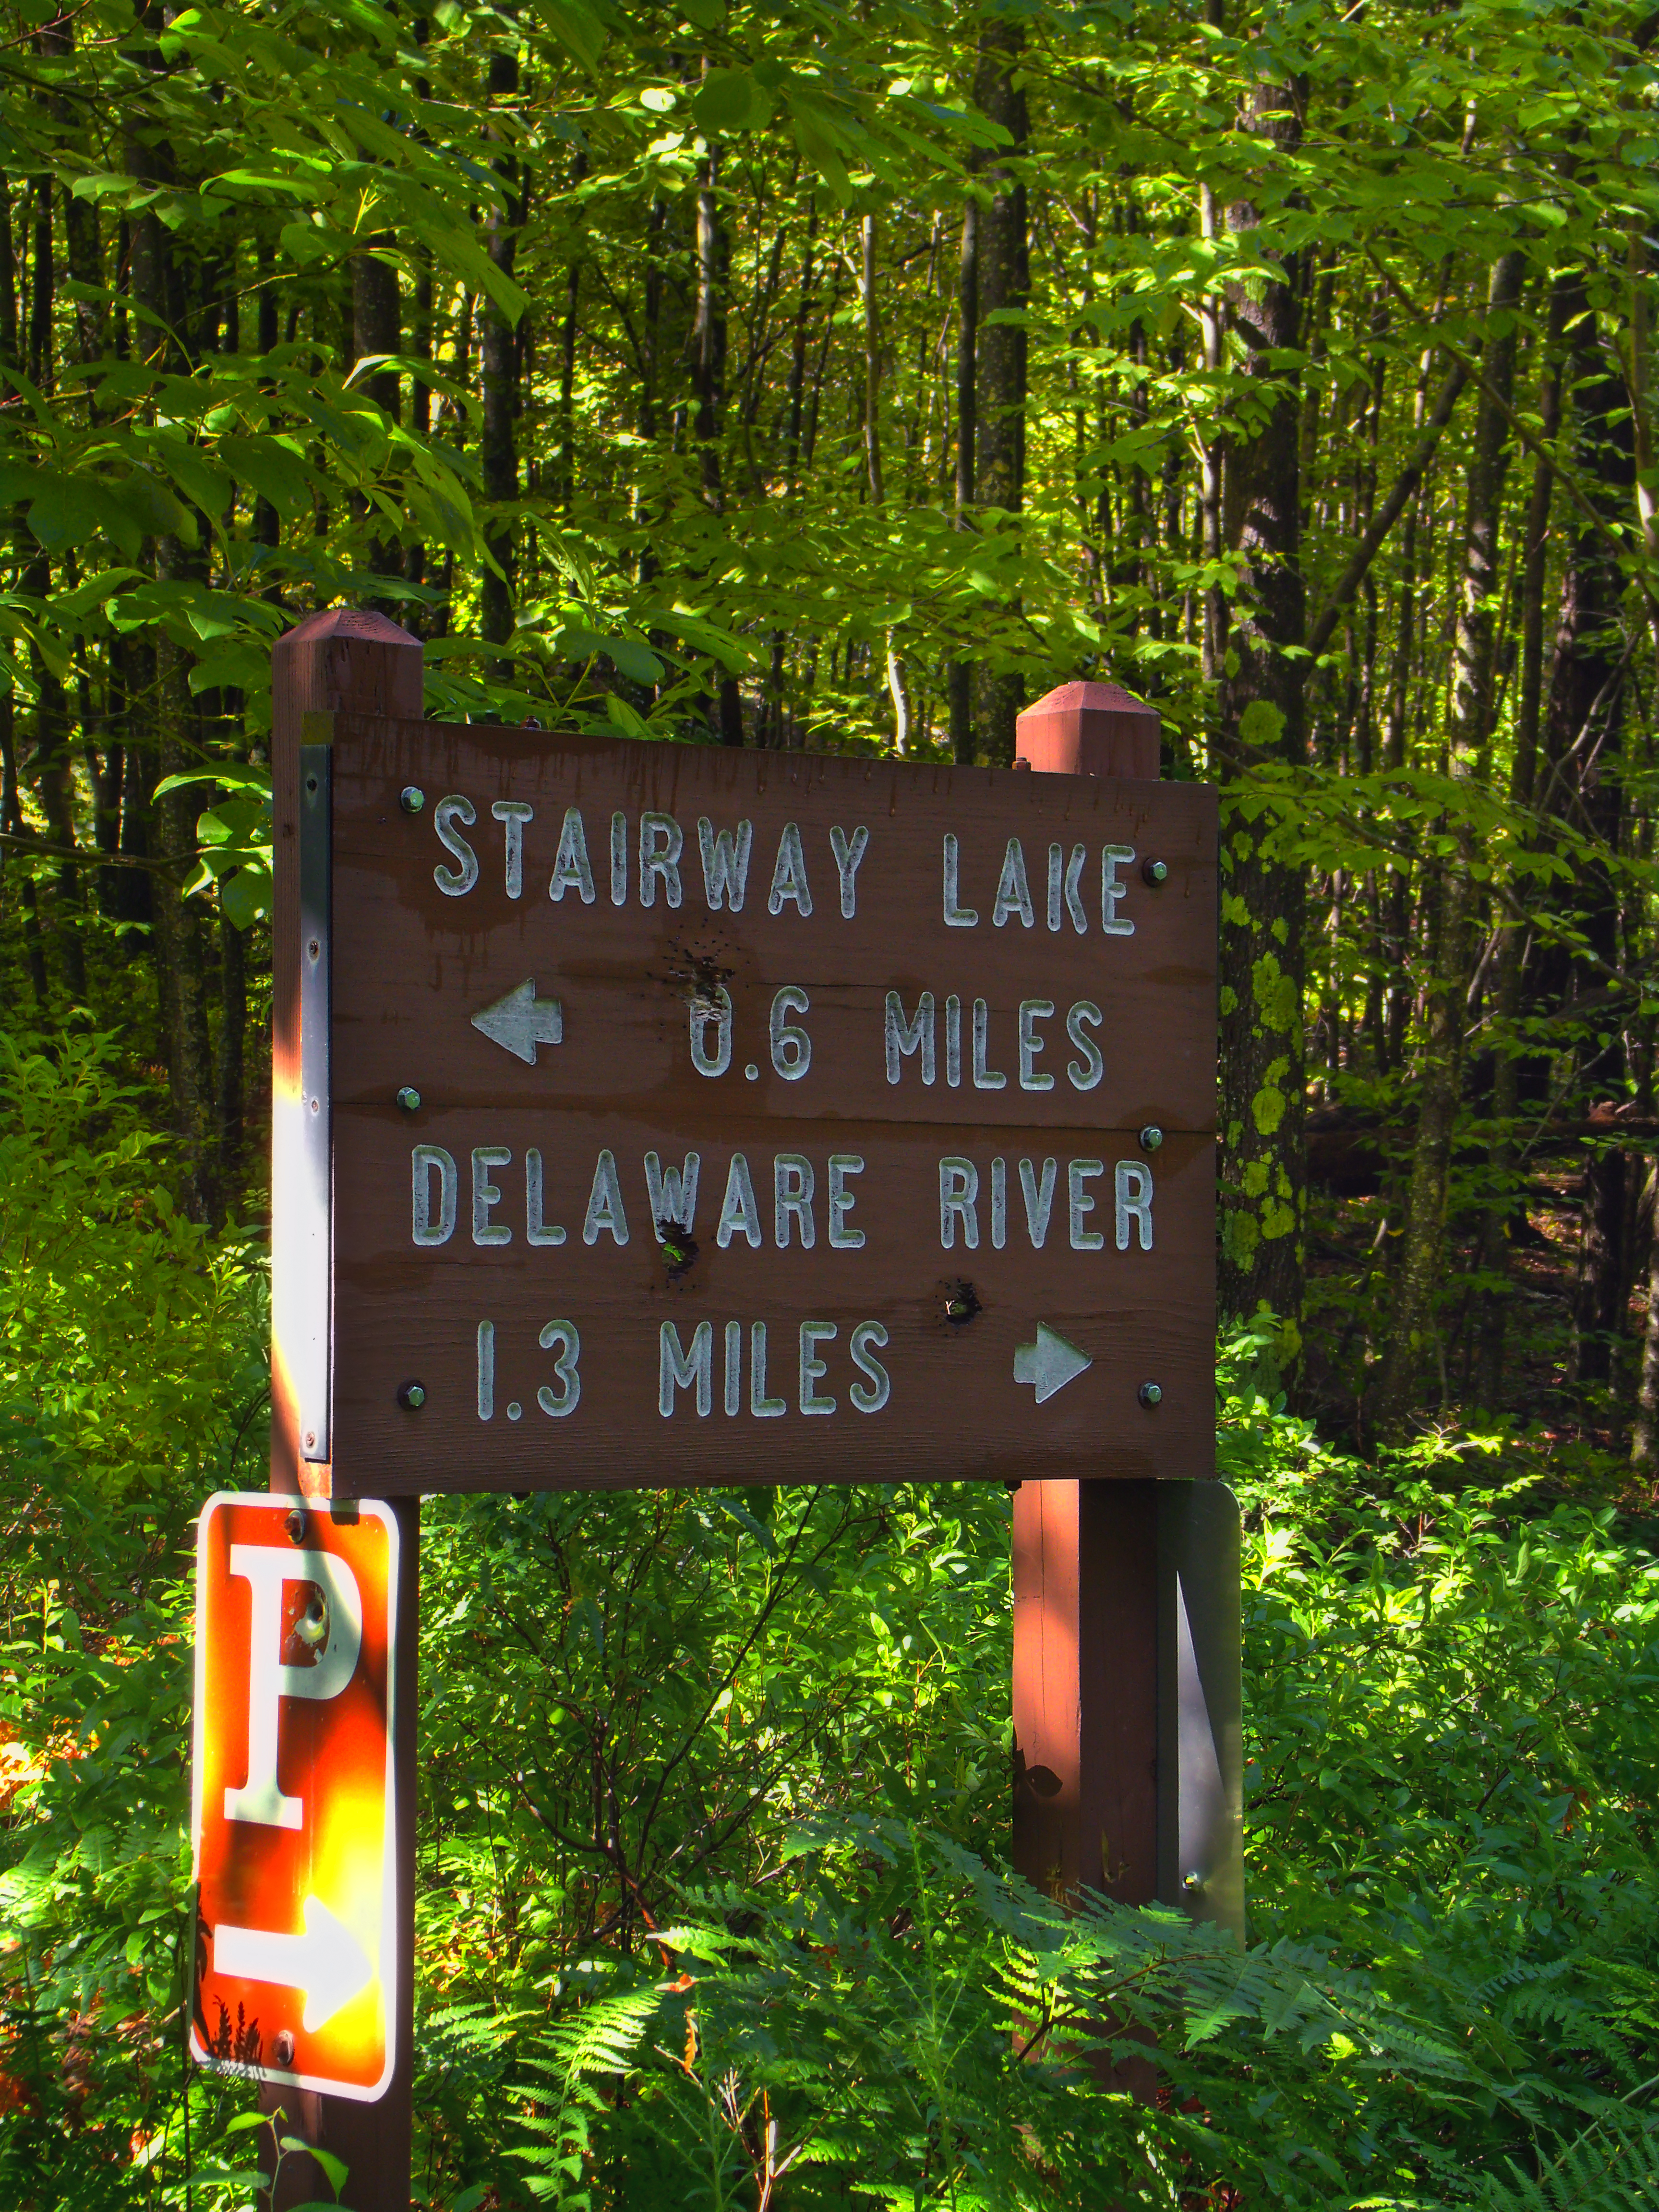
tree, forest, hiking, trail, summer, sign, green, trees, creativecommons, vegetation, trailsign, poconos, pikecounty, ferns, pennsylvania, delawarestateforest, stairwaywildarea, habitat, state park